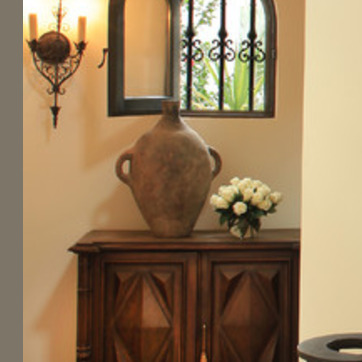
Material: ceramic